Gwardia Wrocław (women's volleyball)

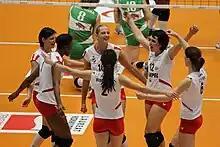
Gwardia Wrocław players in 2012

In 2011 the owner of the Impel Gwardia Wrocław became Impel S.A. The investor responsible for the team supervision is Impel Volleyball S.A.- the company belonging to the Impel Group. The core team from last season: Katarzyna Mroczkowska, Bogumiła Pyziołek or Anna Witczak hasn't been changed. The contract with the club has also renewed Katarzyna Jaszewska – Impel's Gwardia best volleyball player in the 2010/2011 season. Jaszewska along with Susan Efimienko represented our country at the last European Championship volleyball team taking the 5th place. Joanna Wołosz and Maja Tokarska left the team to join BKS Bielsko-Biała and Atom Trefl Sopot, respectively. In return the team strengthened: Arielle Wilson (from the USA - academic game), Milena Rosner, member of the Poland national team, which won the 2005 Women's European Volleyball Championship, Marta Haładyn (from MKS Dąbrowa Górnicza) and Dorota Medyńska (SMS Sosnowiec / TOP Bolesławiec). The injury healed Aleksandra Folta, which together with Dorota Medyńska is the youngest part of the Impel Gwardia. Women's team played in Women PlusLiga so far 15 matches, winning five of them. Team has the 17 points and followed by the 7th position. Team is doing very well in the Challenge Cup, advancing to 1 / 8 of the tournament. The team finished the game on the 5th place.